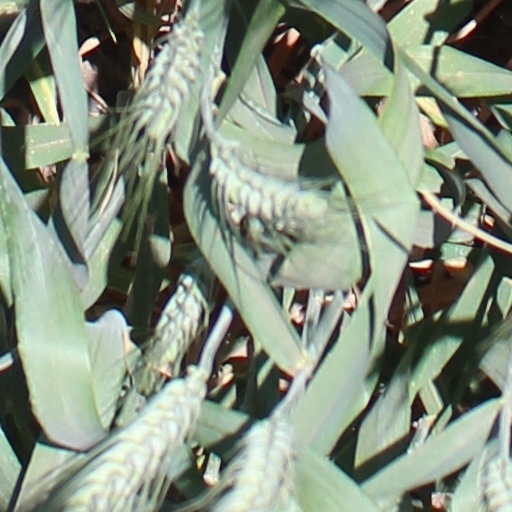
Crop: wheat